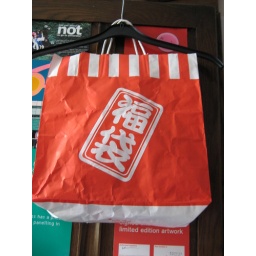
The bag that my strapya fukubukuro came in. Now has my cross stitch stuff in it.